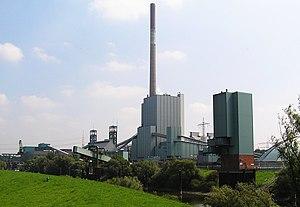
La centrale thermique de Walsum est une centrale thermique en Rhénanie-du-Nord-Westphalie, en Allemagne.